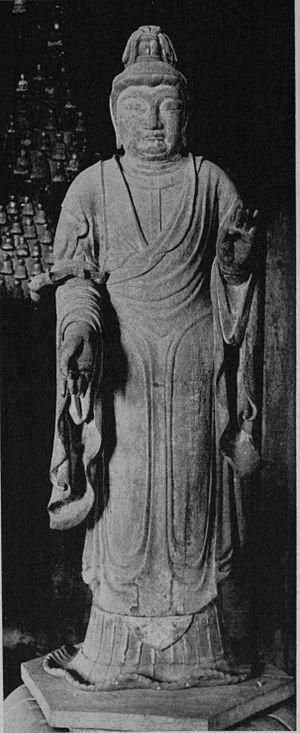
L'introduction du bouddhisme au Japon en provenance du royaume coréen de Baekje au milieu du VIᵉ siècle entraîne une renaissance de la sculpture japonaise. Des moines bouddhistes, des artisans et des lettrés s'installent autour de la capitale dans la province de Yamato et transmettent leurs techniques aux artisans locaux. Tout naturellement, les premières sculptures japonaises des époques Asuka et Hakuhō montrent de fortes influences de l'art continental et se caractérisent d'abord par des yeux en amande, des lèvres en forme de croissant tournées vers le haut et des plis dans les vêtements disposés symétriquement. L'atelier du sculpteur Tori Busshi, fortement influencé par le style des Wei du nord, produit des œuvres qui illustrent ces caractéristiques. La triade de Shaka Nyorai et le Guze Kannon au Hōryū-ji en sont d'excellents exemples. À la fin du VIIᵉ siècle, le bois remplace le bronze et le cuivre. Au début de la dynastie Tang, un plus grand réalisme s'exprime par des formes plus pleines, des fentes longues et étroites pour les yeux, des traits de visage plus doux, des vêtements fluides et embellis avec des ornements tels que des bracelets et des bijoux.